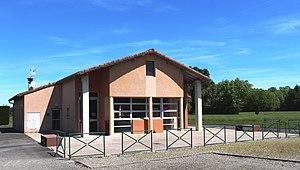
Salle des fêtes de Villenave-près-Marsac (Hautes-Pyrénées)
Villenave-près-Marsac est une commune française située dans le département des Hautes-Pyrénées, en région Occitanie.